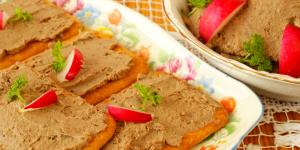
pate de anchoas con thermomix